RAID

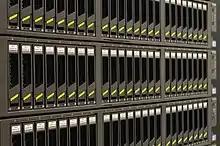
Storage servers with 24 hard disk drives each and built-in hardware RAID controllers supporting various RAID levels

Originally, there were five standard levels of RAID, but many variations have evolved, including several nested levels and many non-standard levels (mostly proprietary). RAID levels and their associated data formats are standardized by the Storage Networking Industry Association (SNIA) in the Common RAID Disk Drive Format (DDF) standard: